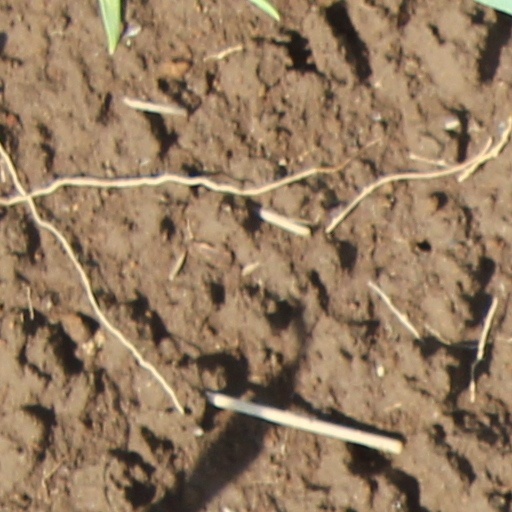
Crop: wheat